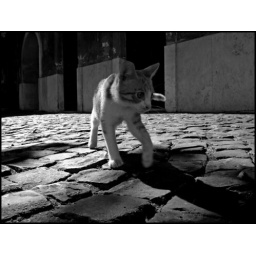
When a street photographer meets a street cat in Rome